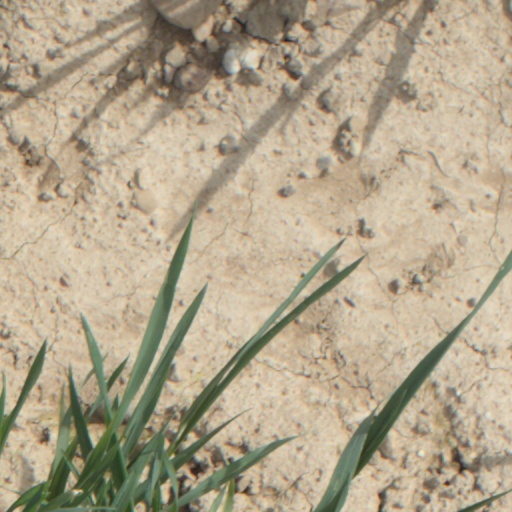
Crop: wheat